Harold Drew

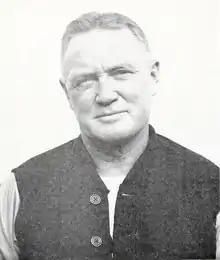
Drew from the 1949 "Corolla"

Harold Delbert "Red" Drew (November 9, 1894 – October 20, 1979) was an American football, basketball, and track and field coach for over 40 years. He was the head coach of the Alabama Crimson Tide football team from 1947 to 1954, compiling a record and leading the team to appearances in the Sugar, Orange and Cotton Bowls. He also served as an assistant football coach at Alabama from 1931 to 1941, including the undefeated 1934 team that won the national championship and played in the 1935 Rose Bowl. Drew also served as Alabama's track and field coach for 23 seasons continuing into the mid-1960s. He was inducted into the Alabama Sports Hall of Fame in 1971.